Art Gallery of Ontario

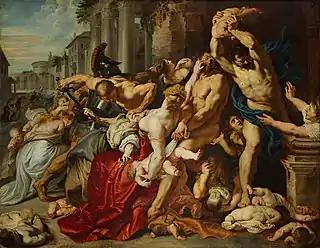
"Massacre of the Innocents" by Peter Paul Rubens (1611). The painting, which was the most expensive painting when it was purchased in 2002, was donated to the museum in 2004.

The museum's contemporary art collection contains works from international artists from the 1960s to the present and Canadians from the 1990s to the present. The collection also extends to installations, photography, graphic art (such as concert, film, and historic posters), film and video art, and even minimal music used as ambient music. Works from these collections are exhibited in several centres and galleries throughout the museum, including the Vivian & David Campbell Centre for Contemporary Art, which comprise the upper three levels of the south gallery block, and the Galleria Italia.